Honeywagon (vehicle)

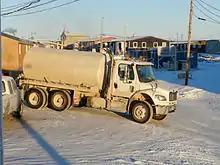
A honey wagon (vacuum truck) in Cambridge Bay

A honeywagon or honeycart is the slang term for a "vacuum truck" for collecting and carrying human excreta. These vehicles may be used to empty the sewage tanks of buildings, aircraft lavatories, passenger train toilets and at campgrounds and marinas as well as portable toilets. The folk etymology behind the name 'honeywagon' is thought to relate to the honey-colored liquid that comes out of it when emptying the holding tanks.